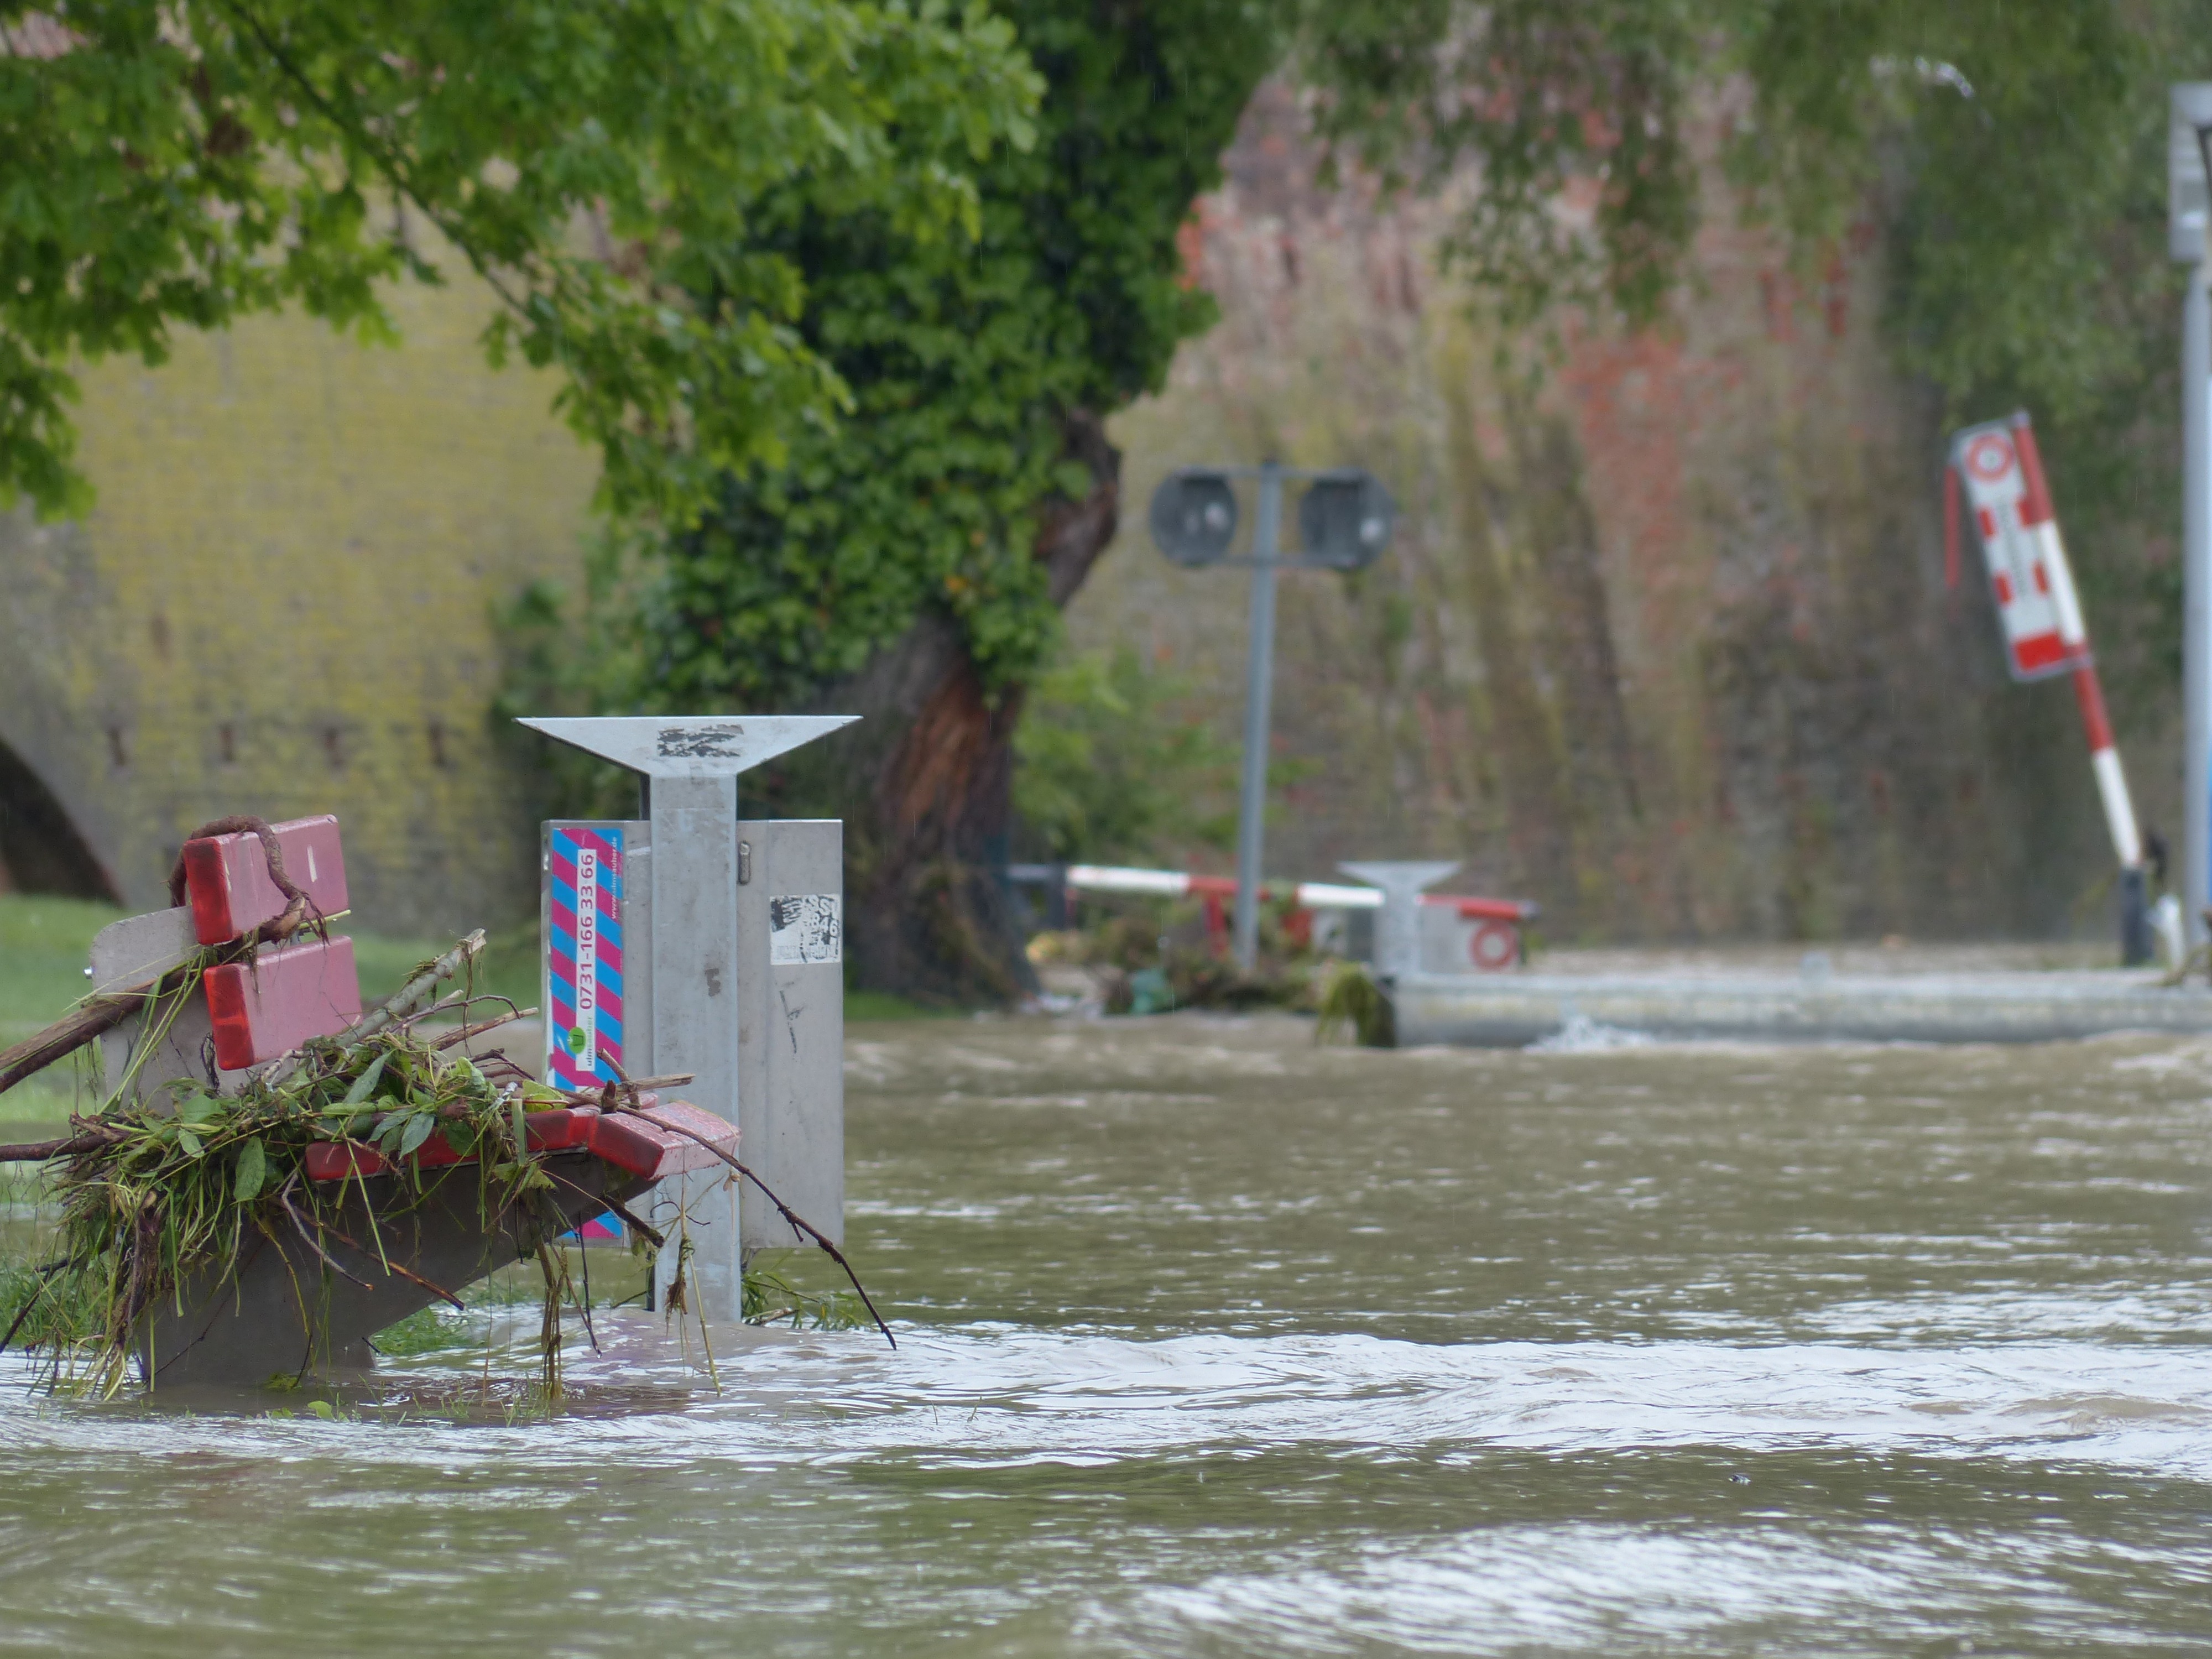
water, road, bridge, rain, wet, peak, river, flood, storm, waterway, park bench, jam, bank, danube, boating, disaster, destruction, flooding, damage, locked, riverside, ulm, precipitate, force of nature, rainy weather, slurry, climate change, water level, cloudiness, trueb, civil protection, high water, flood damage, flood disaster, flood of the century